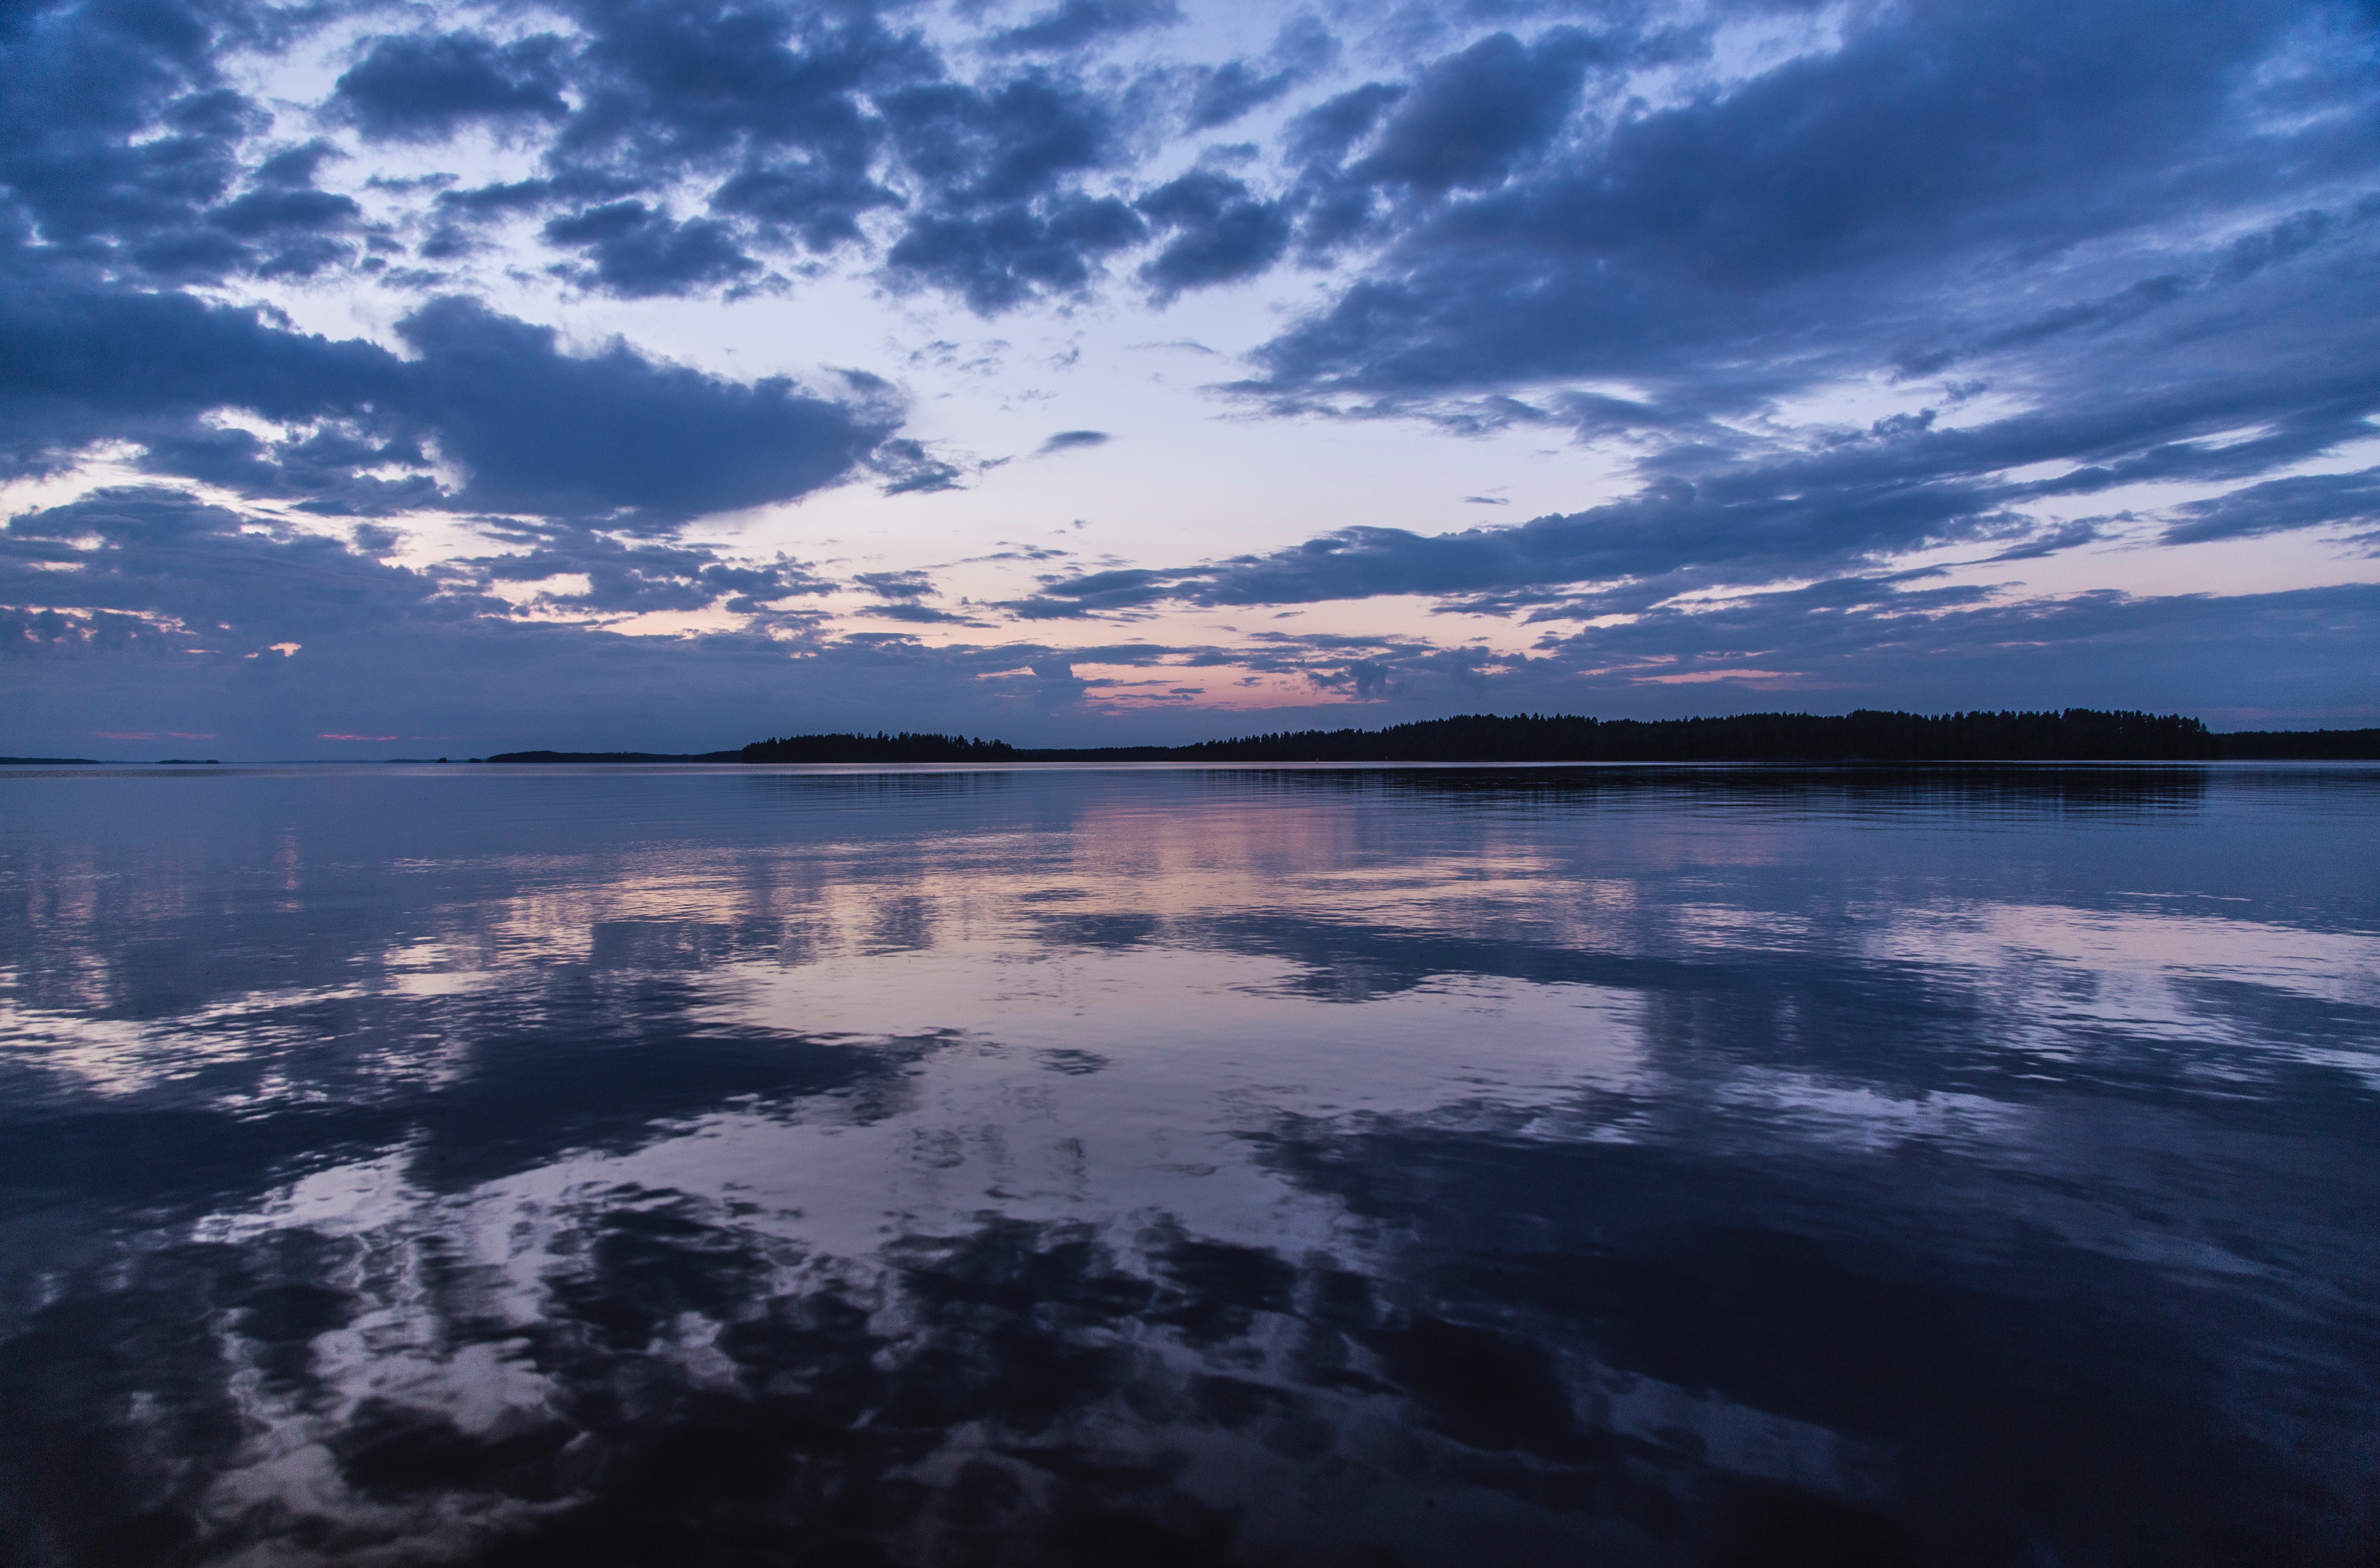
sea, coast, water, ocean, horizon, cloud, sky, sunrise, sunset, sunlight, morning, shore, wave, lake, dawn, river, dusk, evening, reflection, vehicle, bay, reservoir, body of water, loch, meteorological phenomenon